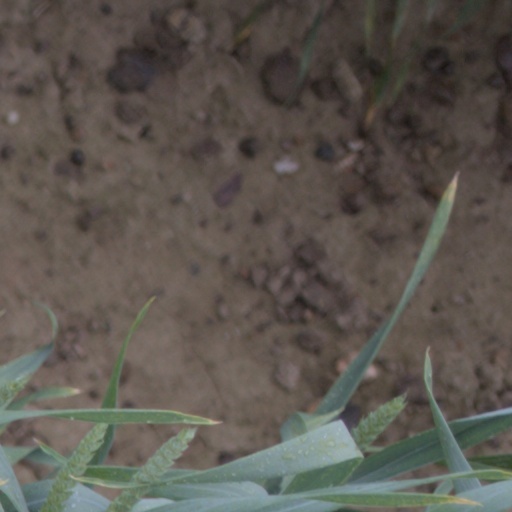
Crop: wheat